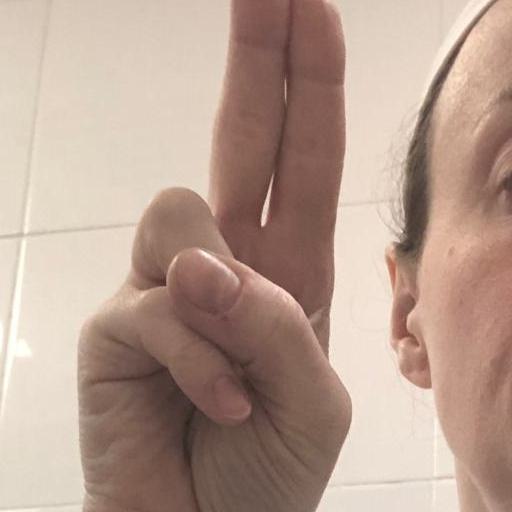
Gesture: two_up